Invercargill

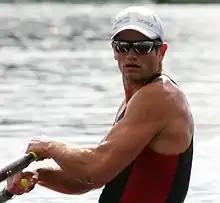
Nathan Cohen

Invercargill City had a population of 55,599 in the 2023 New Zealand census, an increase of 1,395 people (2.6%) since the 2018 census, and an increase of 3,903 people (7.5%) since the 2013 census. There were 27,255 males, 28,137 females and 210 people of other genders in 22,326 dwellings. 3.1% of people identified as LGBTIQ+. The median age was 40.0 years (compared with 38.1 years nationally). There were 10,233 people (18.4%) aged under 15 years, 10,035 (18.0%) aged 15 to 29, 25,083 (45.1%) aged 30 to 64, and 10,251 (18.4%) aged 65 or older.